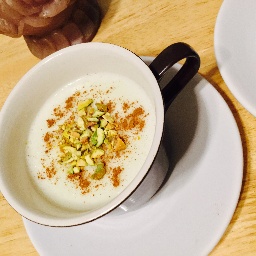
Label: sahlep